Mithqal Al-Fayez

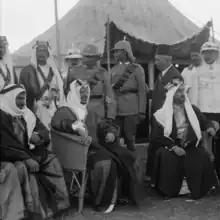
From left to right: Mithqal Pasha, King Saud bin Abdulaziz, King Abdullah I of Jordan, in the 1930s

In 1925, William Seabrook sought to meet Mithqal after he heard about him from Emir Emin Arslan, where the Emir sent him to Ali Rikabi Pasha, Jordan's third prime minister, so that he would relay him to Emir Abdullah I, who would "surely know where Mithqal is", as they "called each other cousins and were friends for years". Emir Emin sent William with a letter in his name, which read